Derwent Coleridge

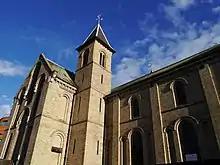
Chapel at College of St Mark and St John, Chelsea, London

In 1841, he was appointed first principal of St. Mark's College, Chelsea, just established by the National Society. He held that post until 1864, and undoubtedly did much to shape the course of elementary education in England. He was a strong advocate of Latin in mental training, placing it altogether above mathematics or physical science. The study of languages was always a passion with him. Arthur Penrhyn Stanley once declared him the most accomplished linguist in England. He could read Cervantes and Alfieri as easily as Racine and Schiller, and was well acquainted with Hungarian and Welsh poetry; of the latter he was intensely fond. He could also read not only Arabic and Coptic, but Zulu and Hawaiian.